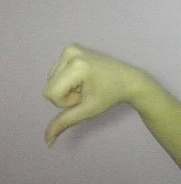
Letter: waw